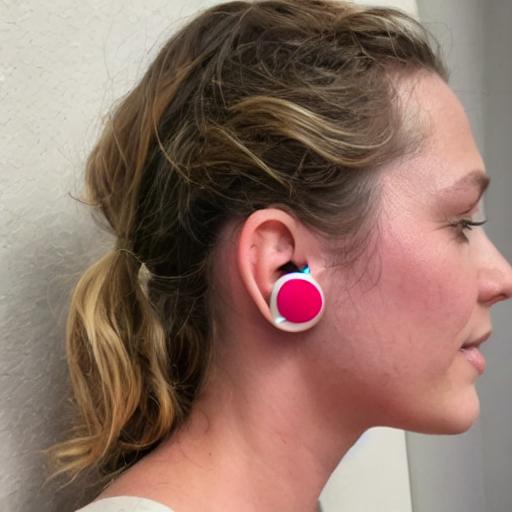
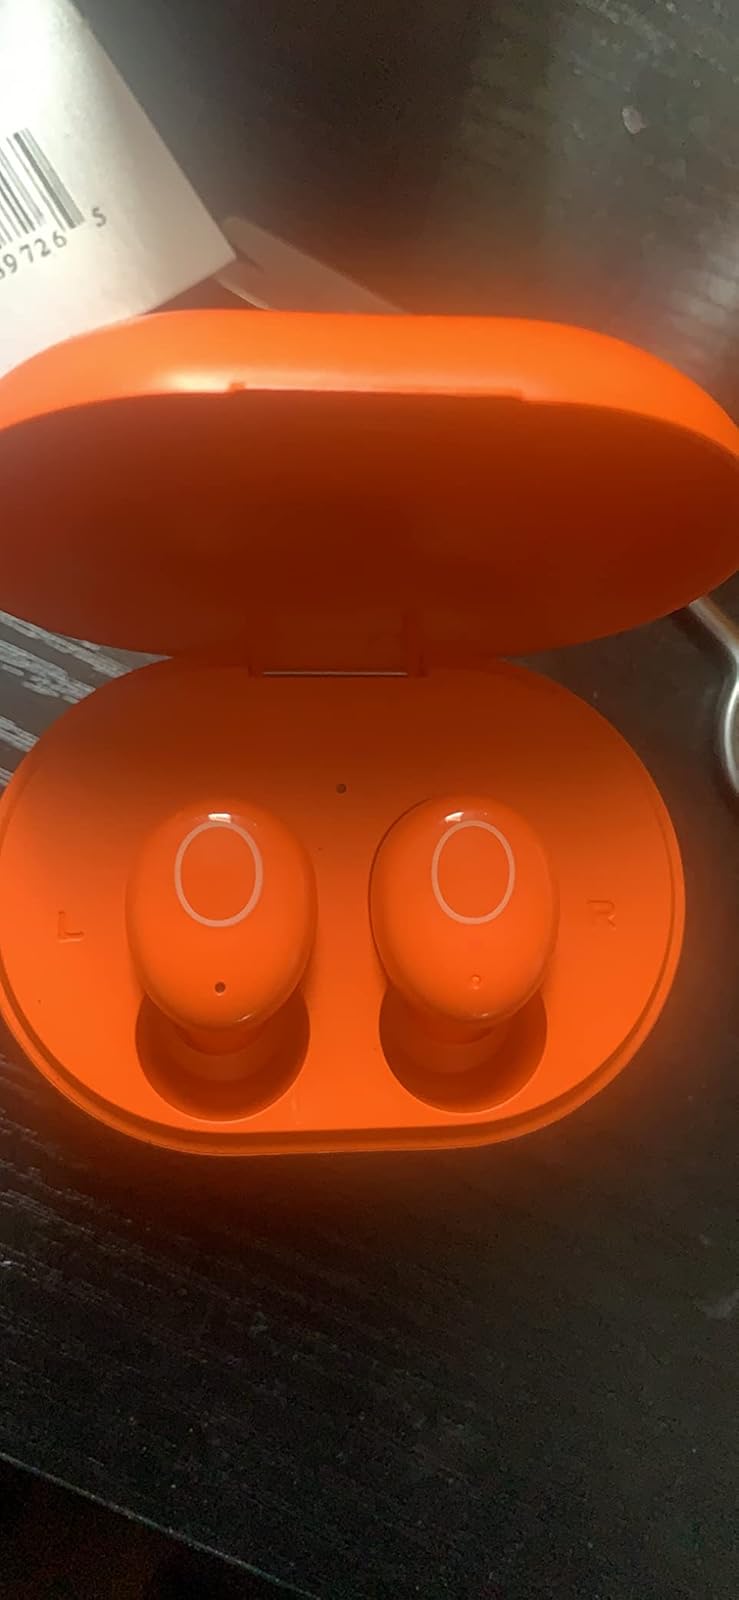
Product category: earbuds
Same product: no